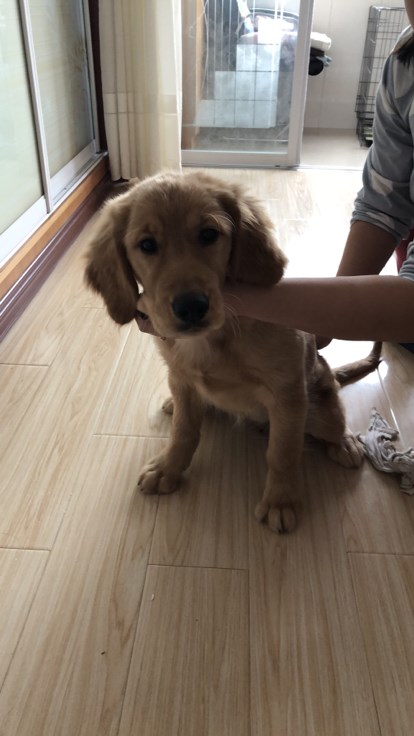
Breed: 5355-n000126-golden_retriever